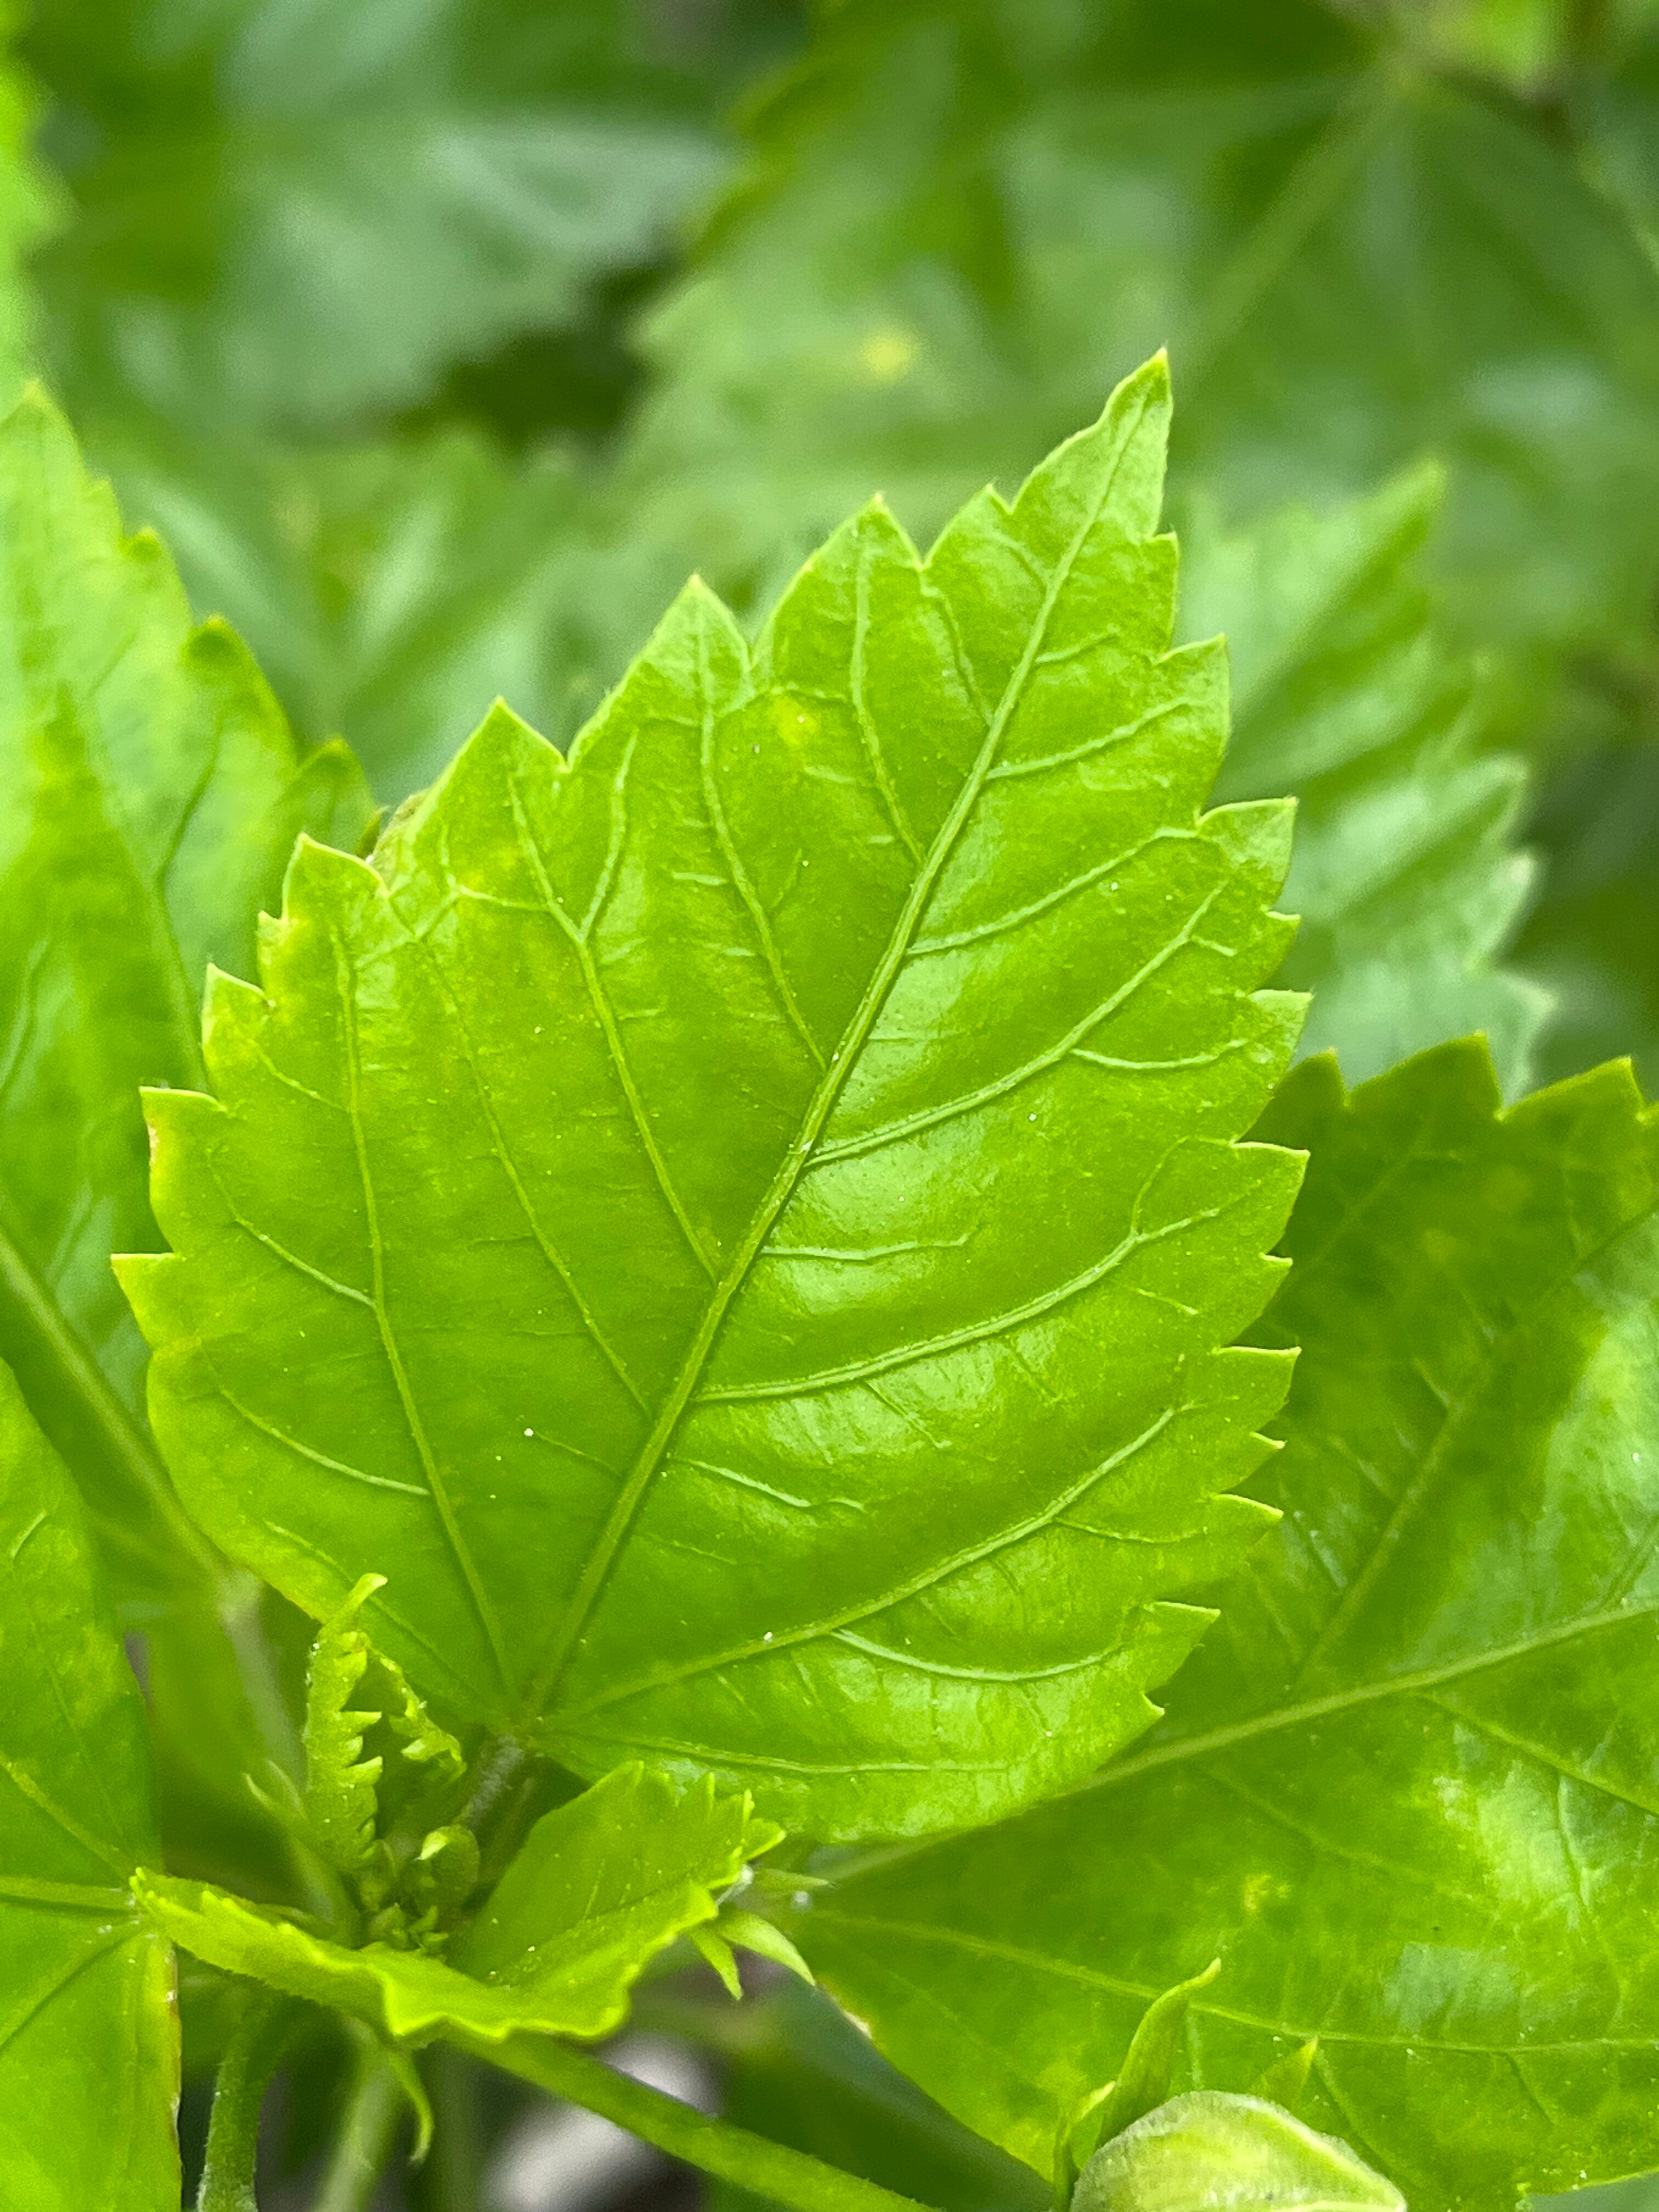
Plant species: hibiscus-rosa-sinensis